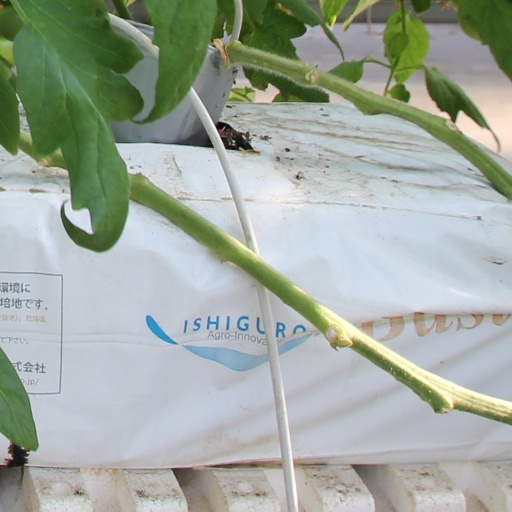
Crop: tomato